Citipes

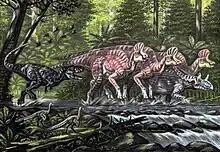
A life reconstruction of several dinosaurs in the fluvial environment that the Dinosaur Park Formation contained

"Citipes" was discovered at the Little Sand Hill Creek locality, which is located within Dinosaur Provincial Park in Alberta, Canada. The age of this locality relative to the rest of the Dinosaur Park Formation is not known confidently known. However, the Dinosaur Park Formation as a whole is relatively confidently known to have been deposited between 77.03 and 75.46 million years ago.